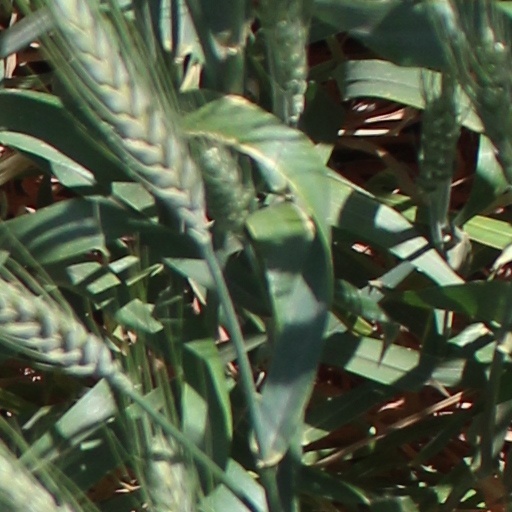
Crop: wheat